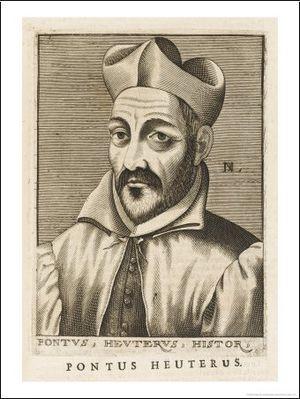
Pontus de Huyter ou Pontus Heuterus, historien et philologue néerlandais, né en 1535 et mort en 1602